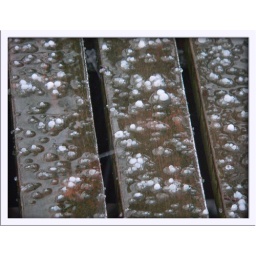
Hail... not golf ball size but big enough when it's beating against your window at 50 mph!